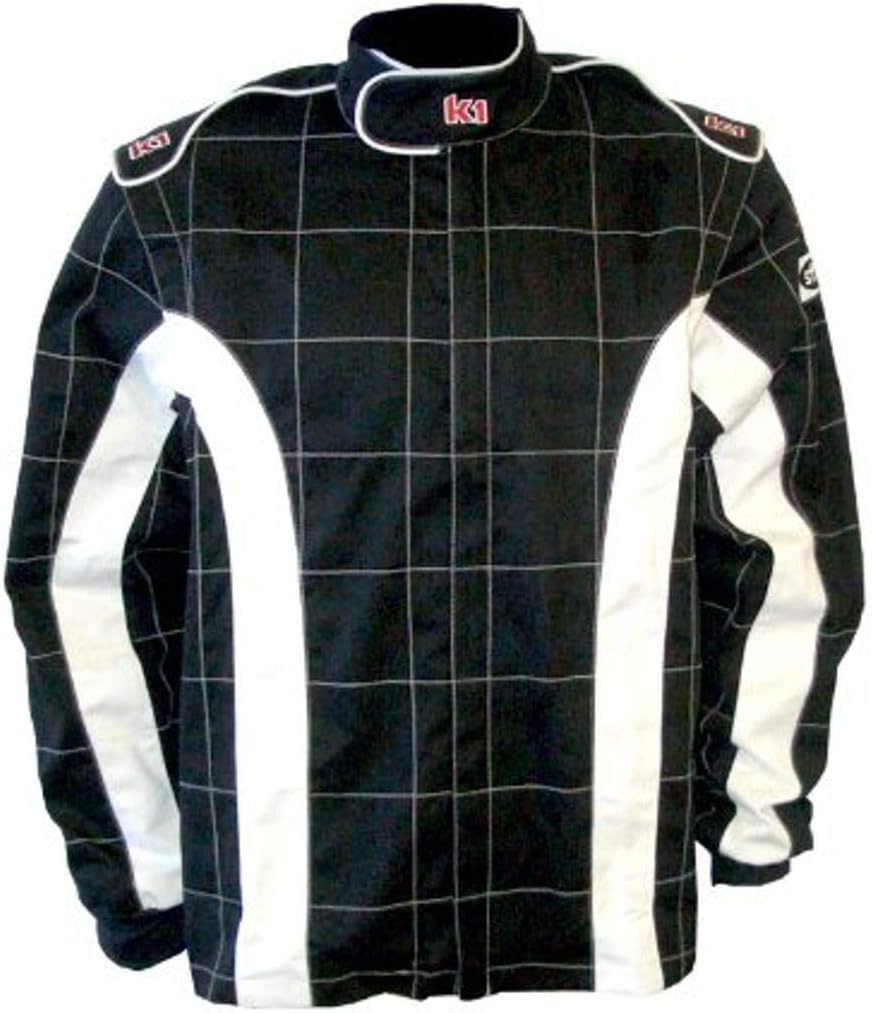
K1 Race Gear 21-TRI-NW-2XL Black/White XX-Large Single Layer Triumph PROBAN Cotton SFI Rated Fire Jacket
Category: Automotive
K1 single layer SFI race jacket is an affordable, high quality fire jacket that is perfect for novice and experienced racers. If the race league that you compete in does not require Nomex fabric, Proban cotton fire jacket is the logical choice. Providing superb protection in the event of a fire thanks to its SFI 3.2A or 1 certification and designed to meet the needs of racers at an extremely competitive price, K1 Race Gear is confident that you will not be disappointed in the K1 SFI.1 race jacket.
Features: SFI 3.2A or 1 rated for competition | Single layer proban material | Elastic under arms for 360 degree movement | Epaulette, ribbed collar, wrist cuffs | Matching pants available